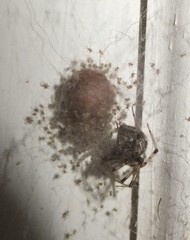
Species: Parasteatoda_tepidariorum